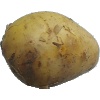
Label: white_potato